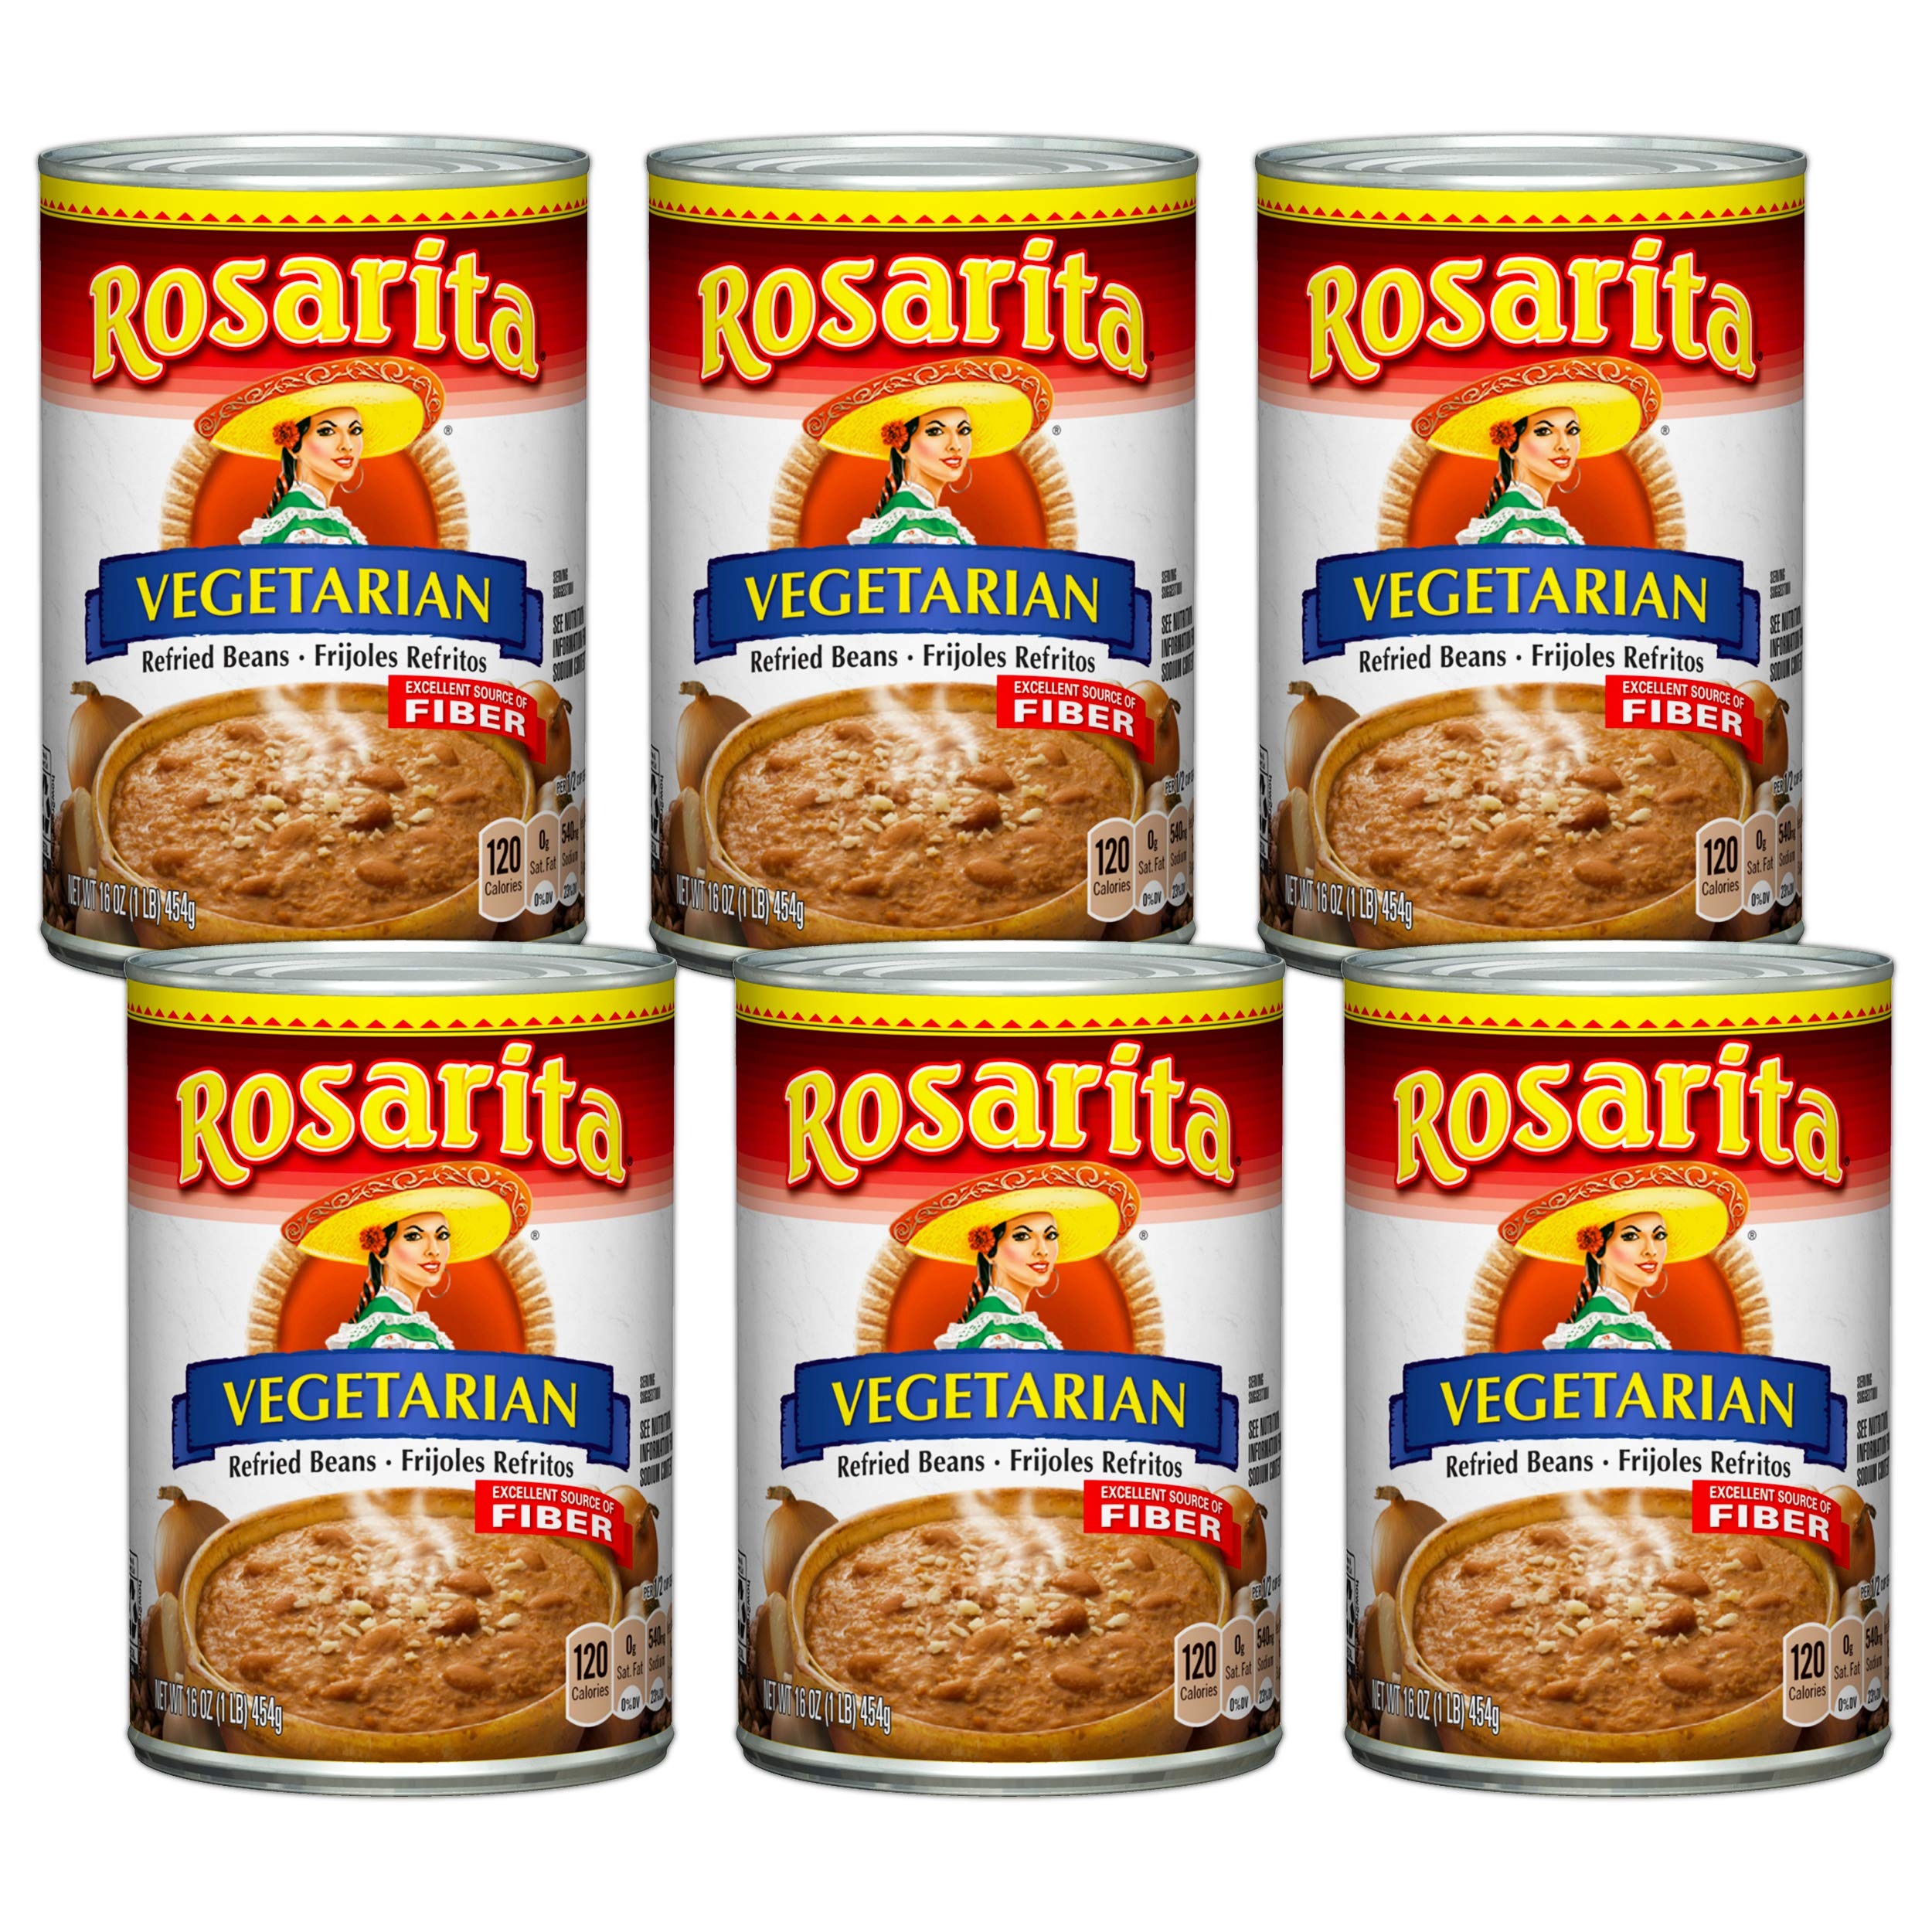
Item Name: Rosarita Refried Beans 16oz Can (Pack of 6) Choose Flavor Below (Vegetarian)
Bullet Point: Pack of 6
Product Description: Rosarita
Value: 96.0
Unit: Fl Oz

Price: 1.59